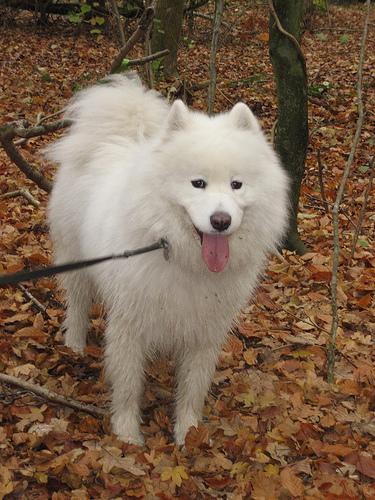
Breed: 2192-n000088-Samoyed